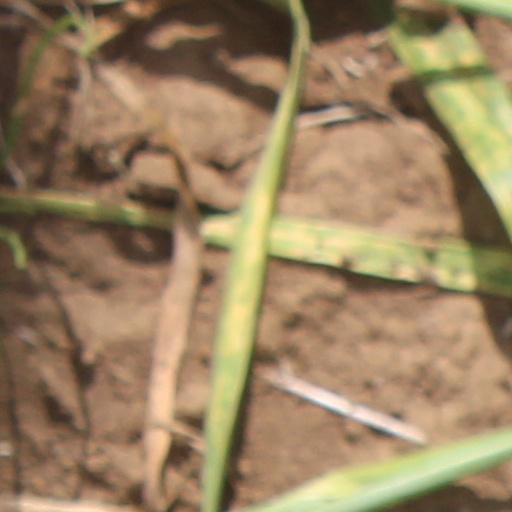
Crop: wheat